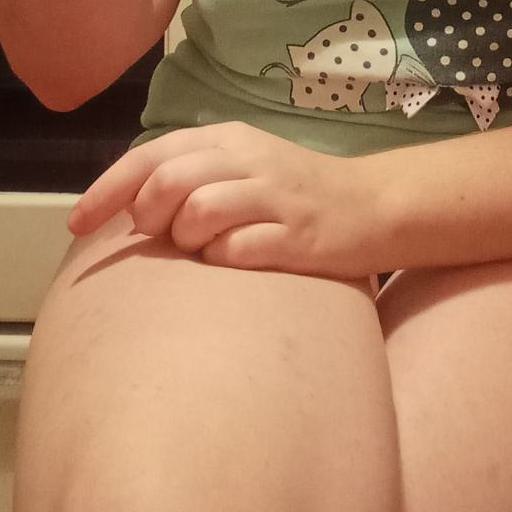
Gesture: no_gesture